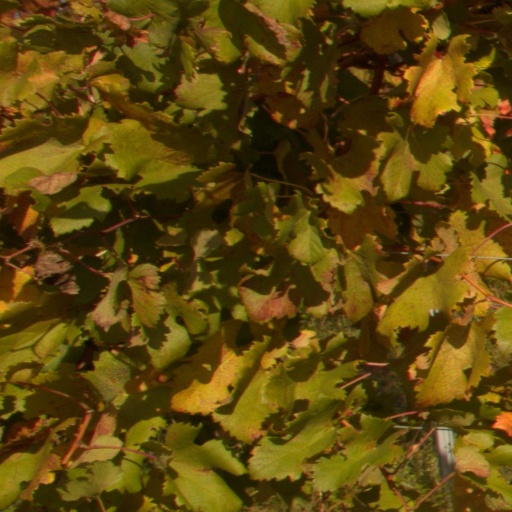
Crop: grape